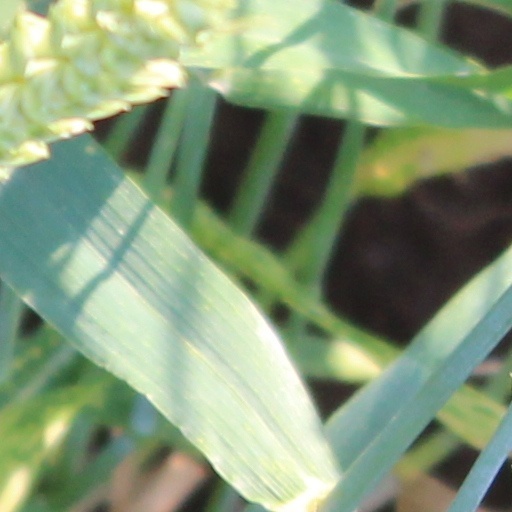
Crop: wheat